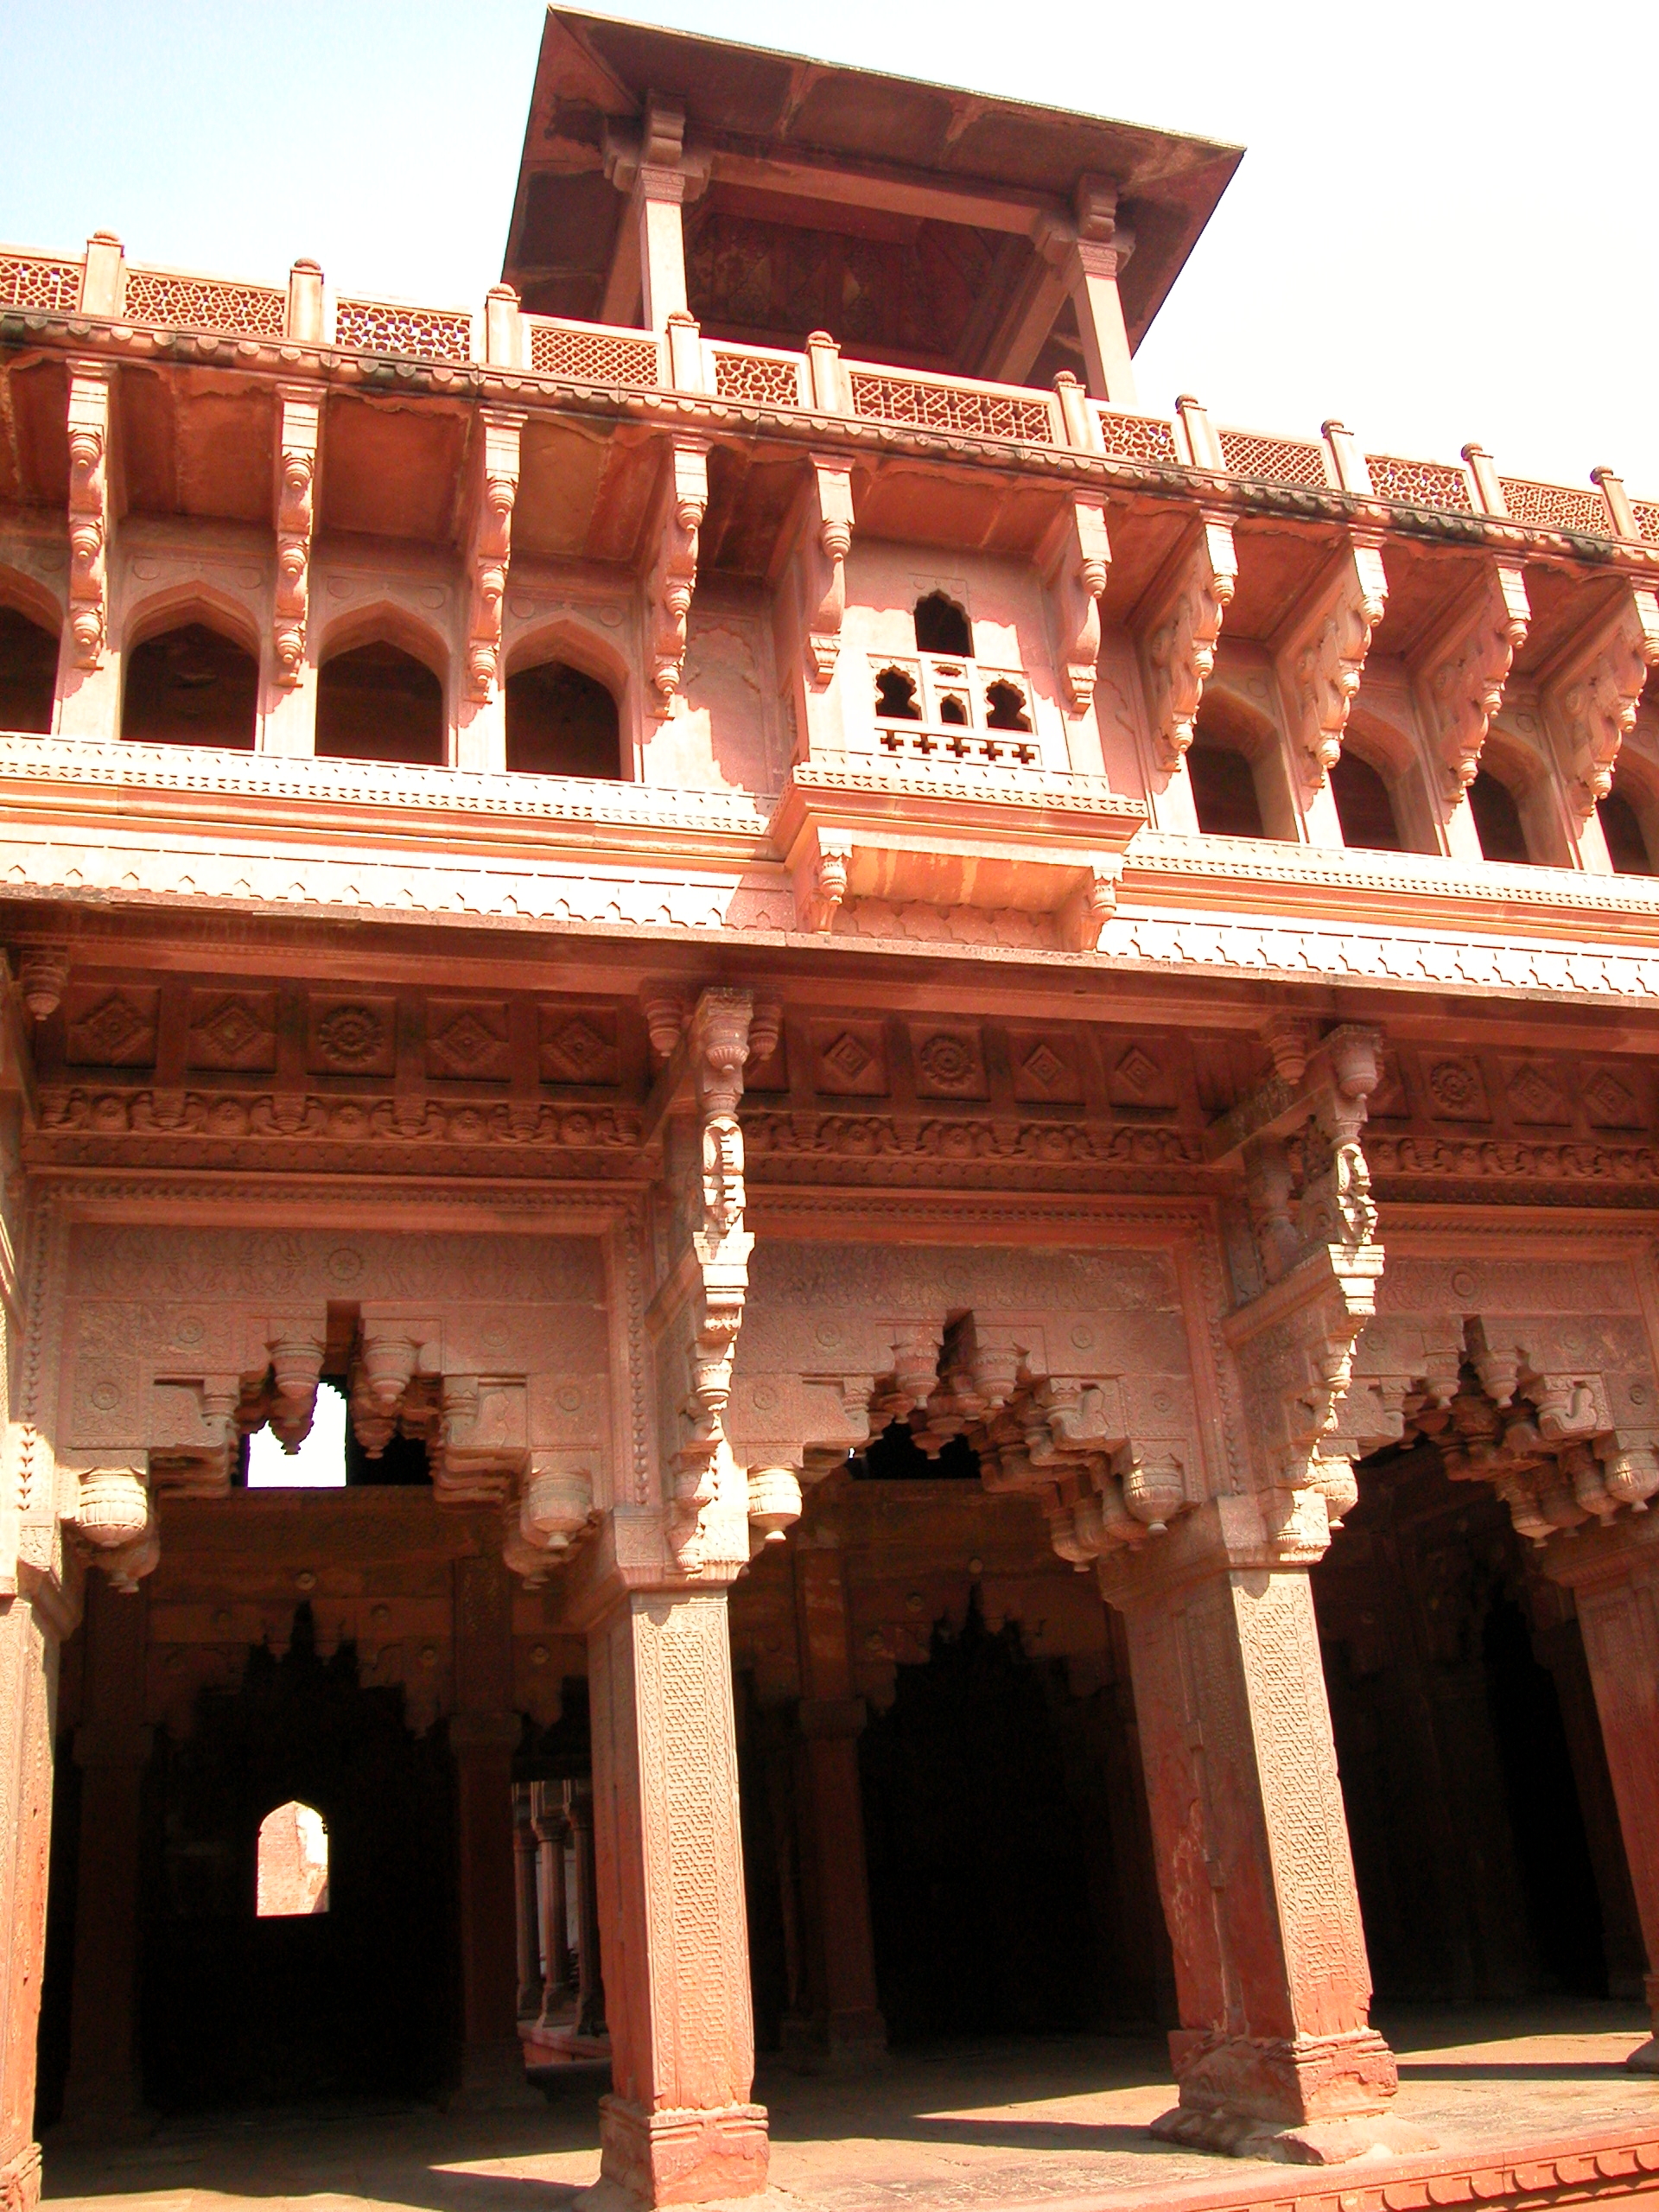
architecture, building, palace, pattern, high, red, facade, place of worship, design, temple, ruins, shrine, fort, hires, india, hi, res, unescoworldheritage, agra, hindu temple, historic site, ancient history